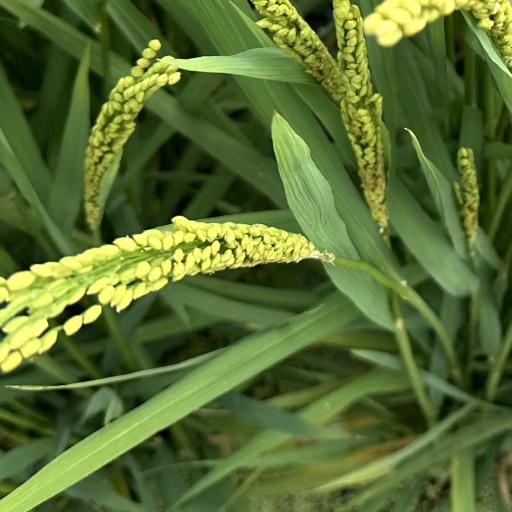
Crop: rice